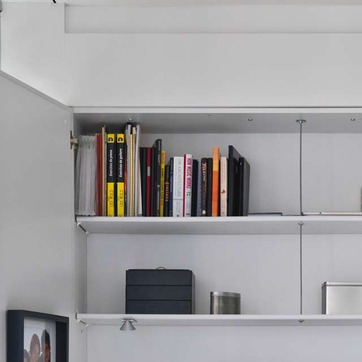
Material: paper